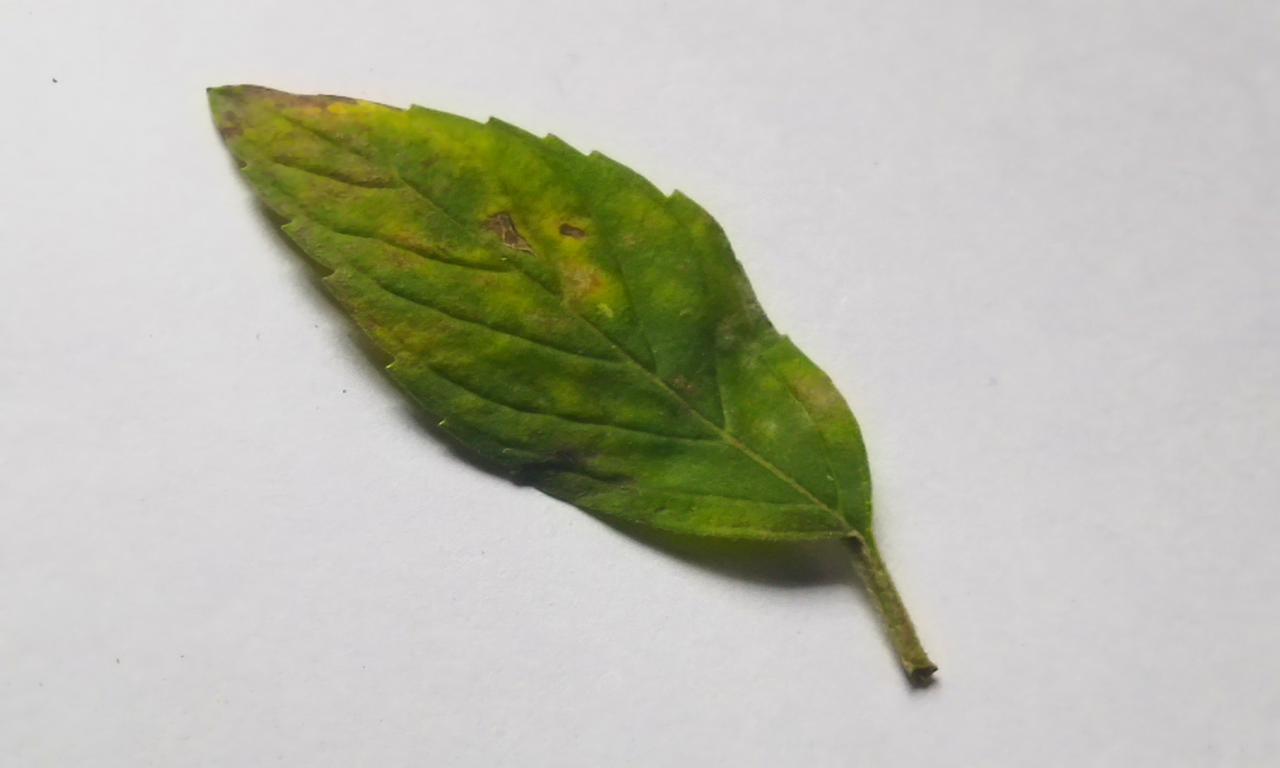
Label: Spoiled